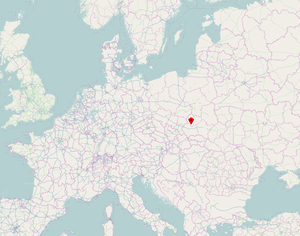
Le Pot de Bronocice est un pot en céramique trouvé à Bronocice en Pologne, daté de 3500 av. J.-C. Il est orné de gravures montrant des chariots à quatre roues qui sont probablement les plus vieilles représentations de véhicule au monde.